Patriot Coal

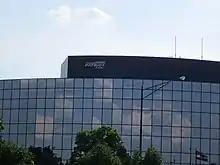
Patriot Coal building in Creve Coeur, Missouri in June 2013

Patriot Coal Corporation was a coal-mining company based in St. Louis, Missouri in the United States. The company was a spin-off of most of the Eastern U.S. operations of Peabody Energy.